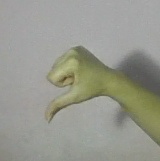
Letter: waw